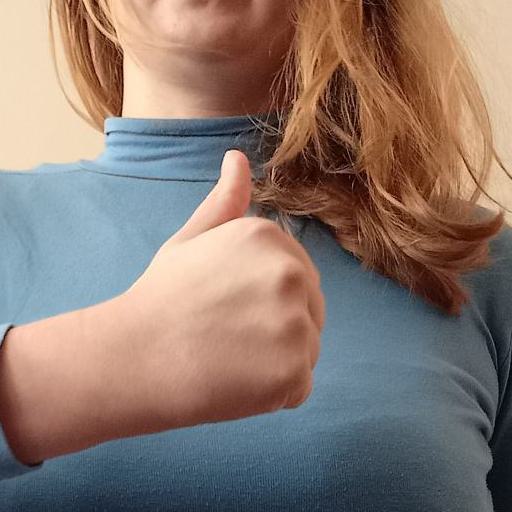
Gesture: like